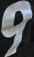
Number: 9